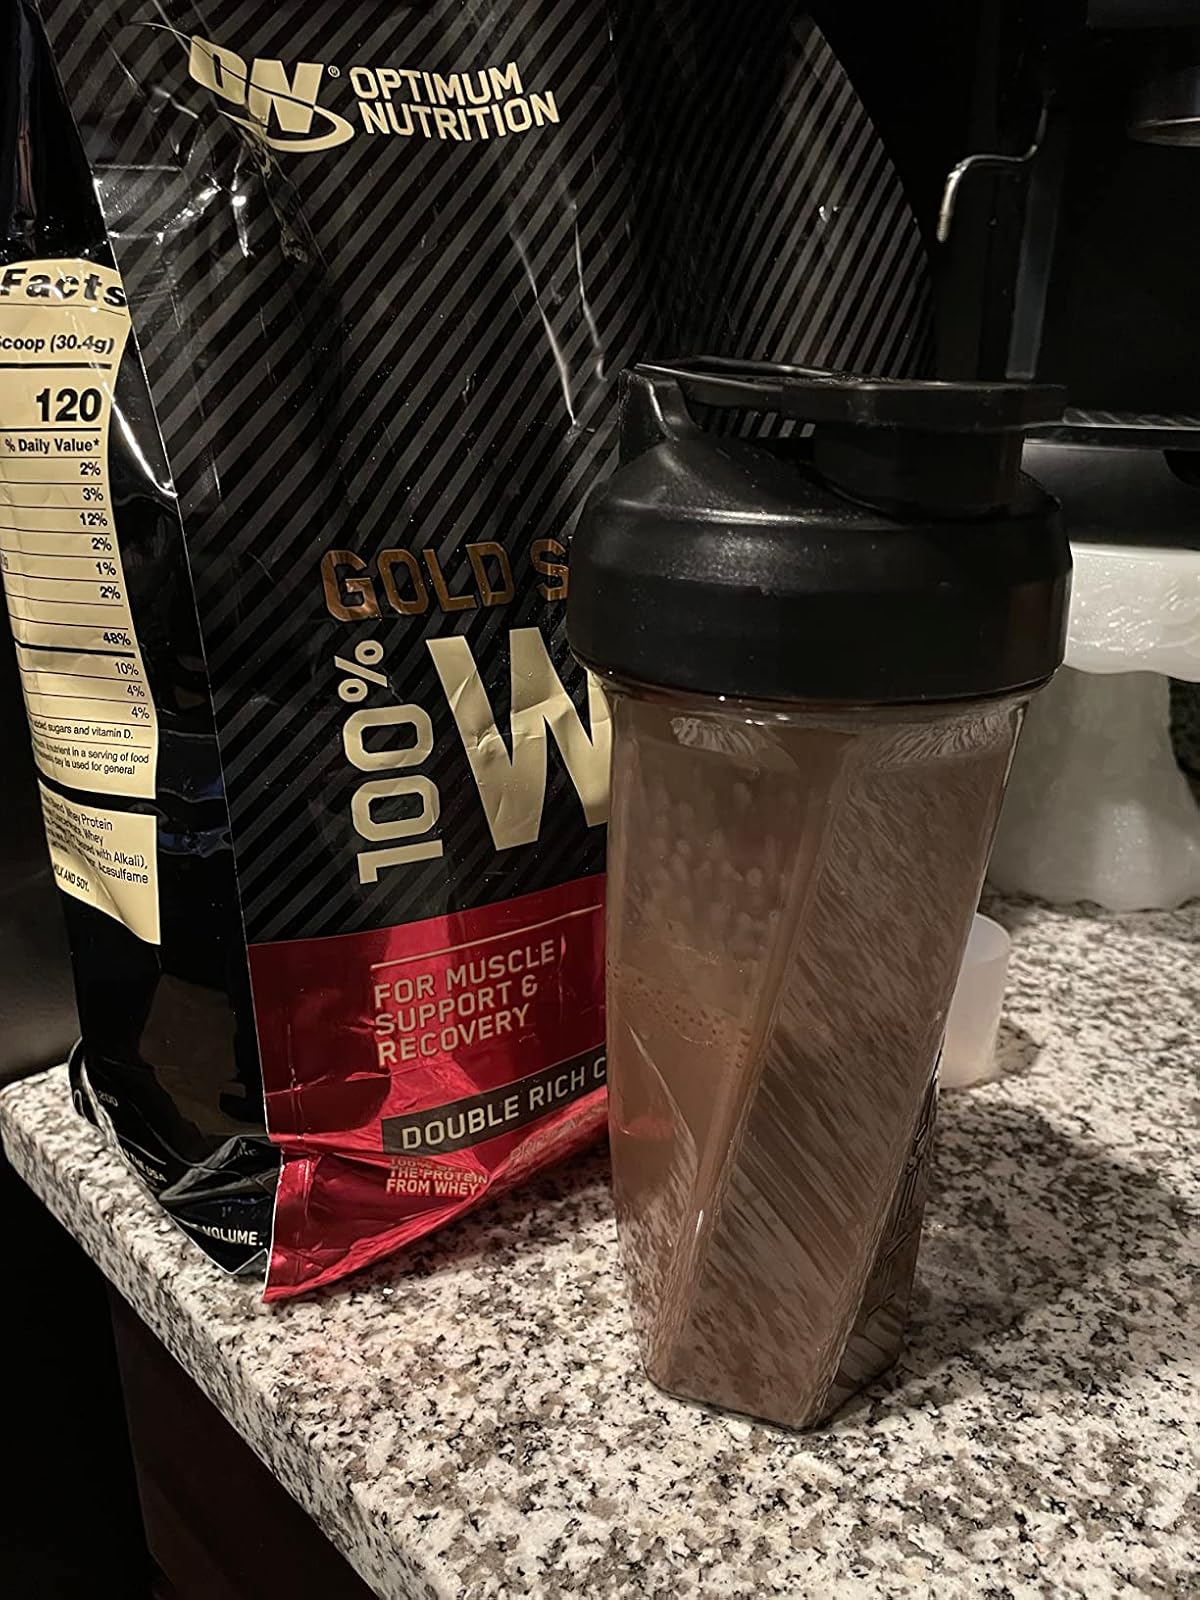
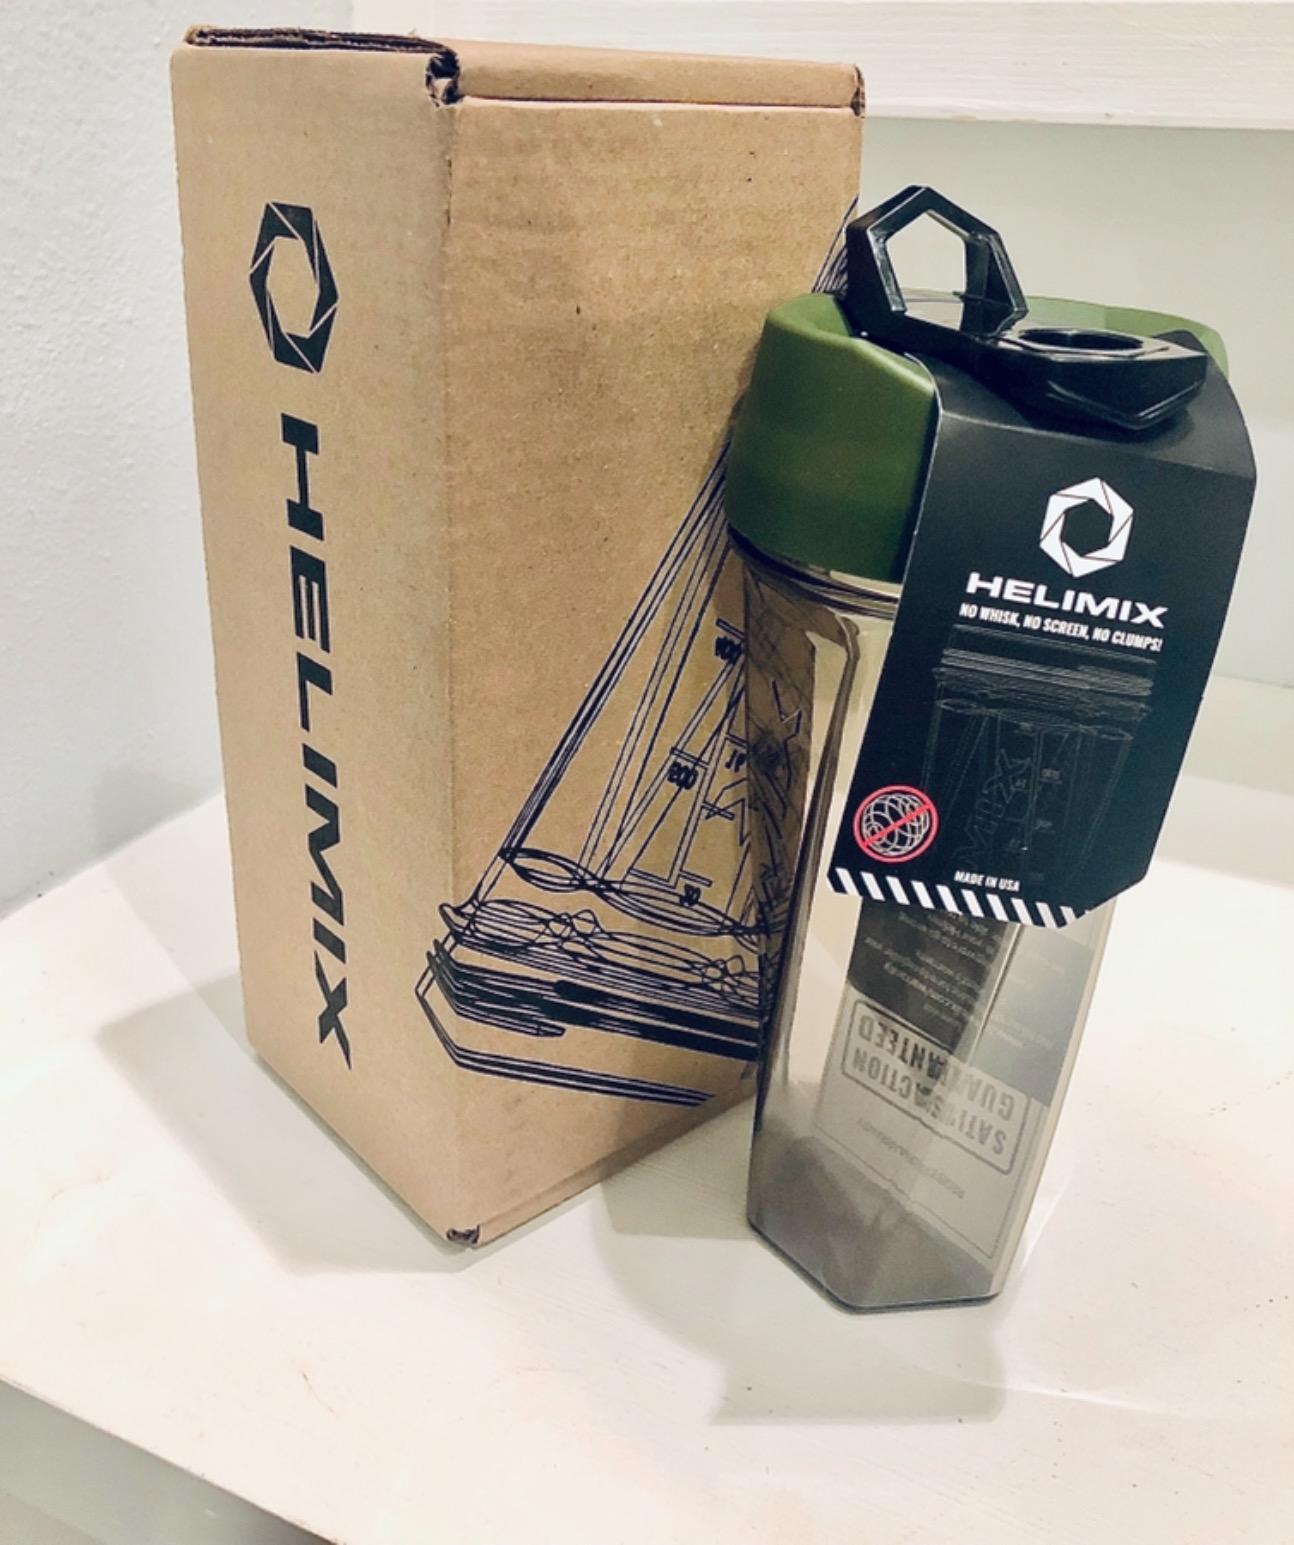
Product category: items_blender
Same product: no